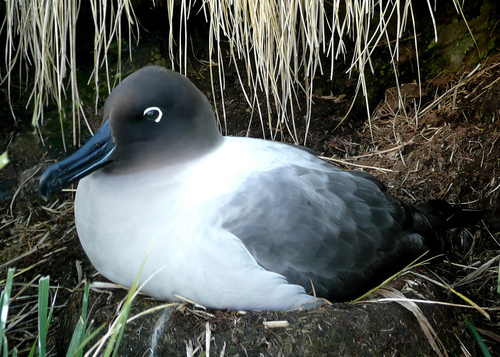
the bird has a white eyering and a white breast and belly.
a large bird with a long black bill, white back, breast and belly, and white and grey wings.
this big bird has a white belly and back, black wings and head, and a blue bill.
this bird has a black crown, a flat bill, and a white breasta medium bird with a white belly and back, gray rump and a large gray head and bill.
this bird has wings that are black and has a white belly and chest
this bird is white and black in color, with a large black beak.
this bird has a large black and white body, a large black head, a long black beak that curves downward.
large bird with a white chest and brownish grey wings and head. its beak is rounded and somewhat long.
this bird has wings that are black and has a white belly
Species: Sooty Albatross